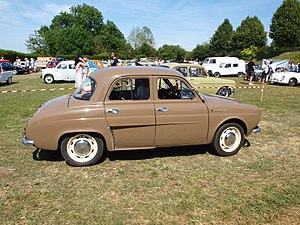
Villemanoche (Yonne, France)